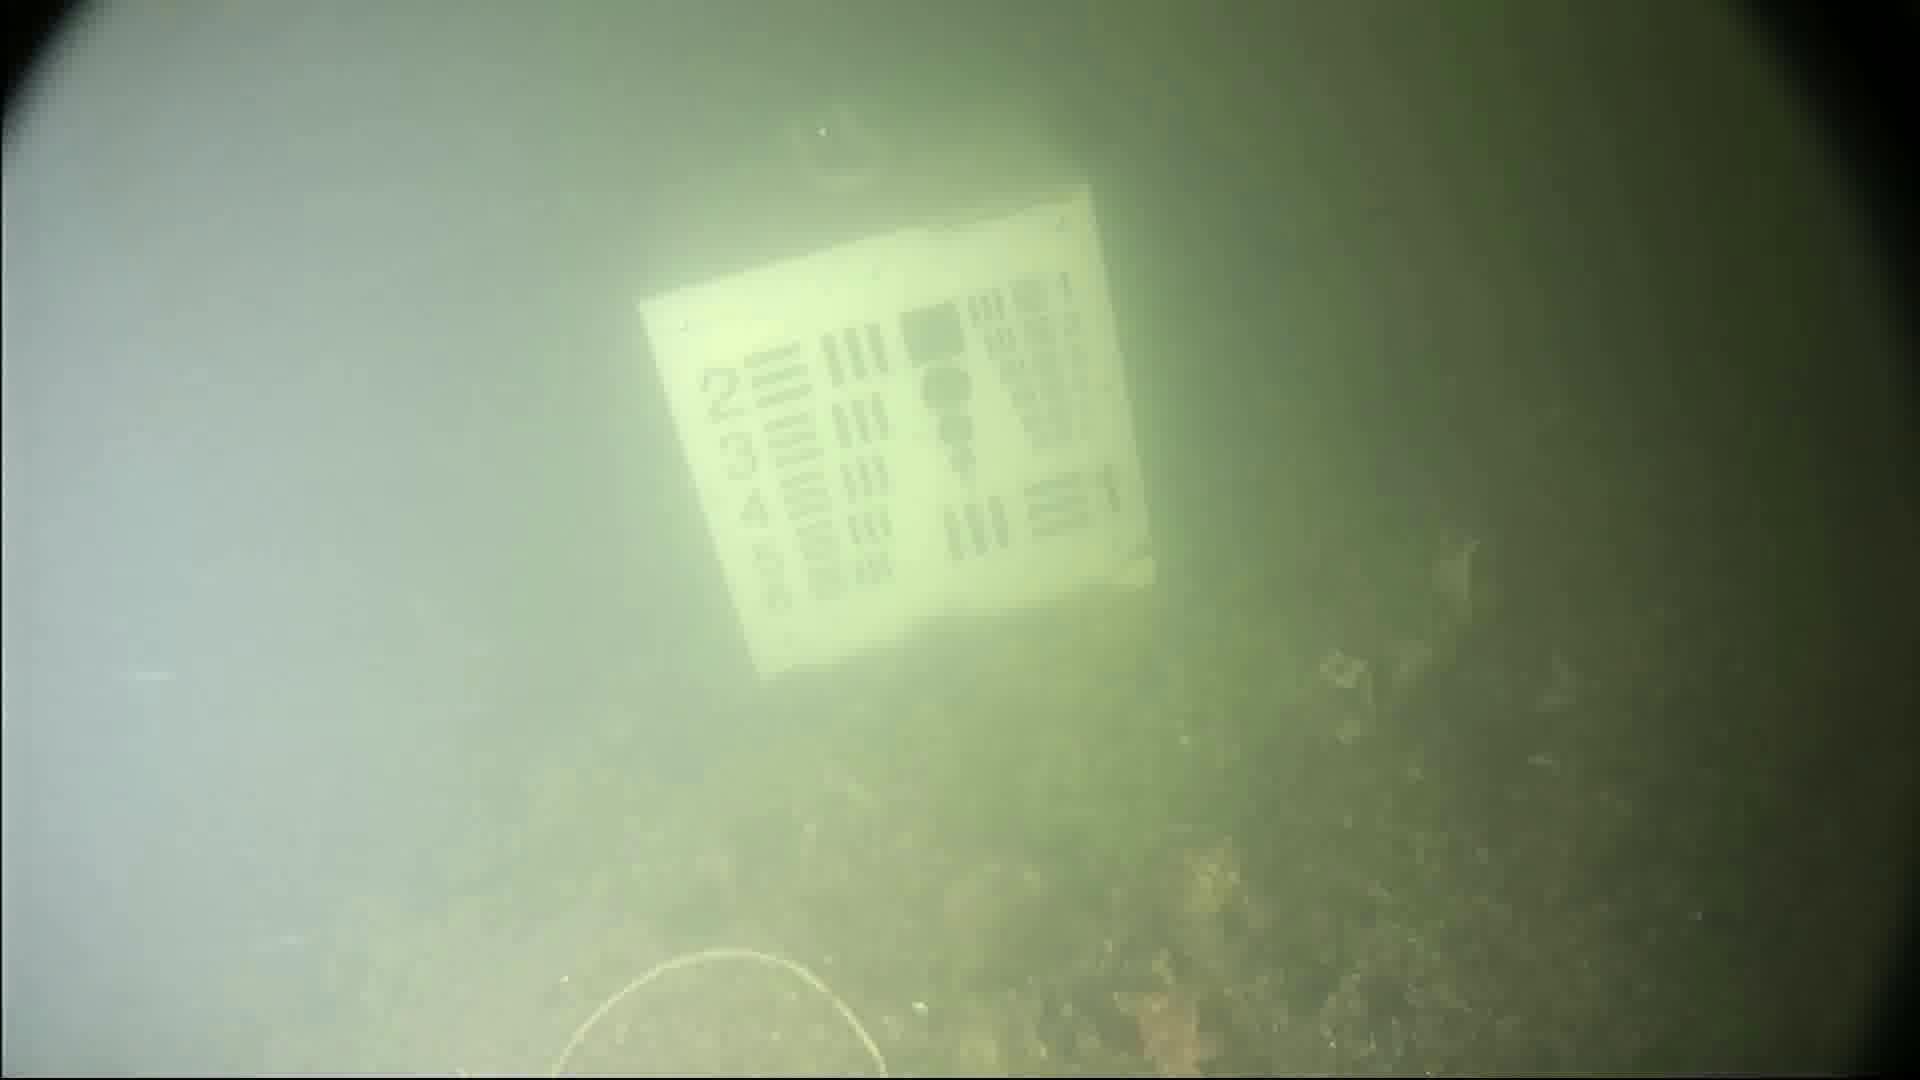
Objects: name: starfish